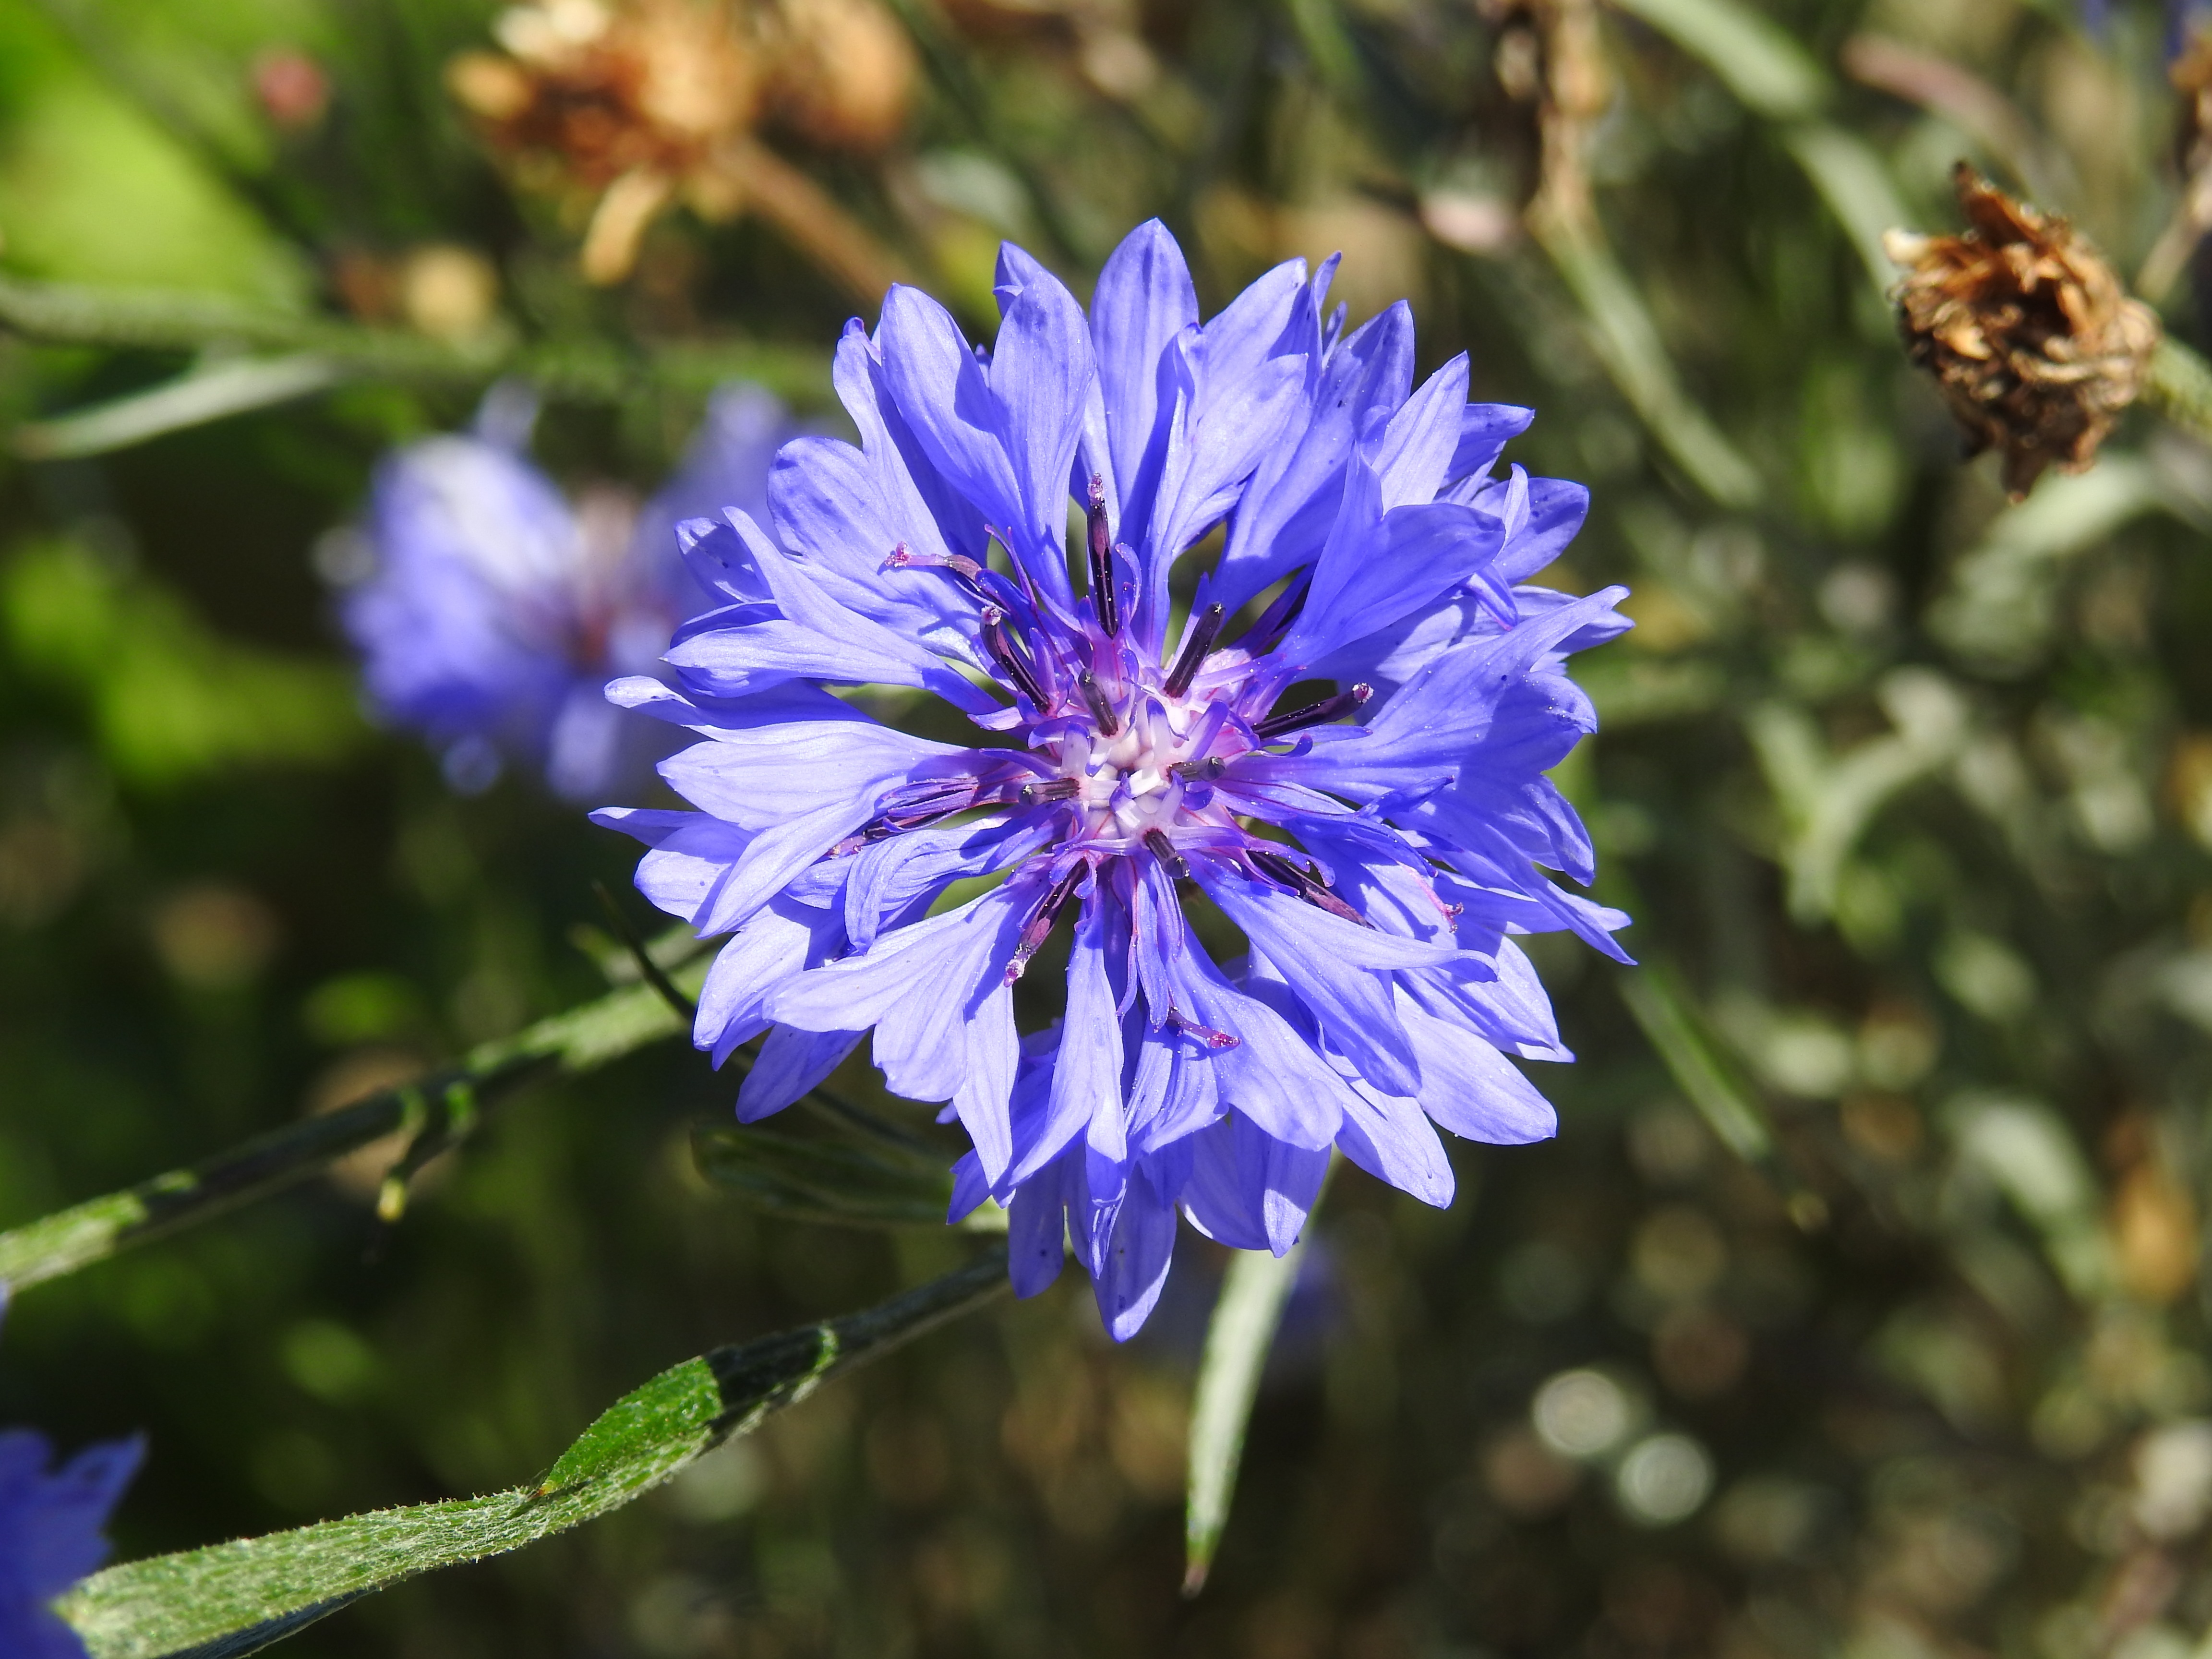
blossom, plant, flower, summer, food, herb, produce, vegetable, botany, flora, wildflower, cornflower, violet, aster, chicory, macro photography, flowering plant, land plant, leaf vegetable